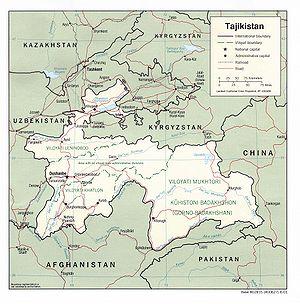
Le Piandj, appelé également Pyandj ou Panj, est, avec le Vakhch, l'une des deux branches-mères de l'Amou-Daria, à la frontière entre l'Afghanistan et le Tadjikistan. C'est une puissante rivière de 1 125 km de long constituant une grande partie de la frontière entre les deux pays.